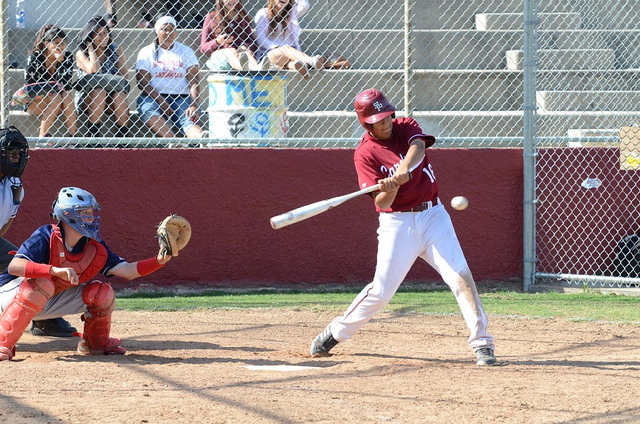
một người đàn ông đang vung gậy để đánh quả bóng chày